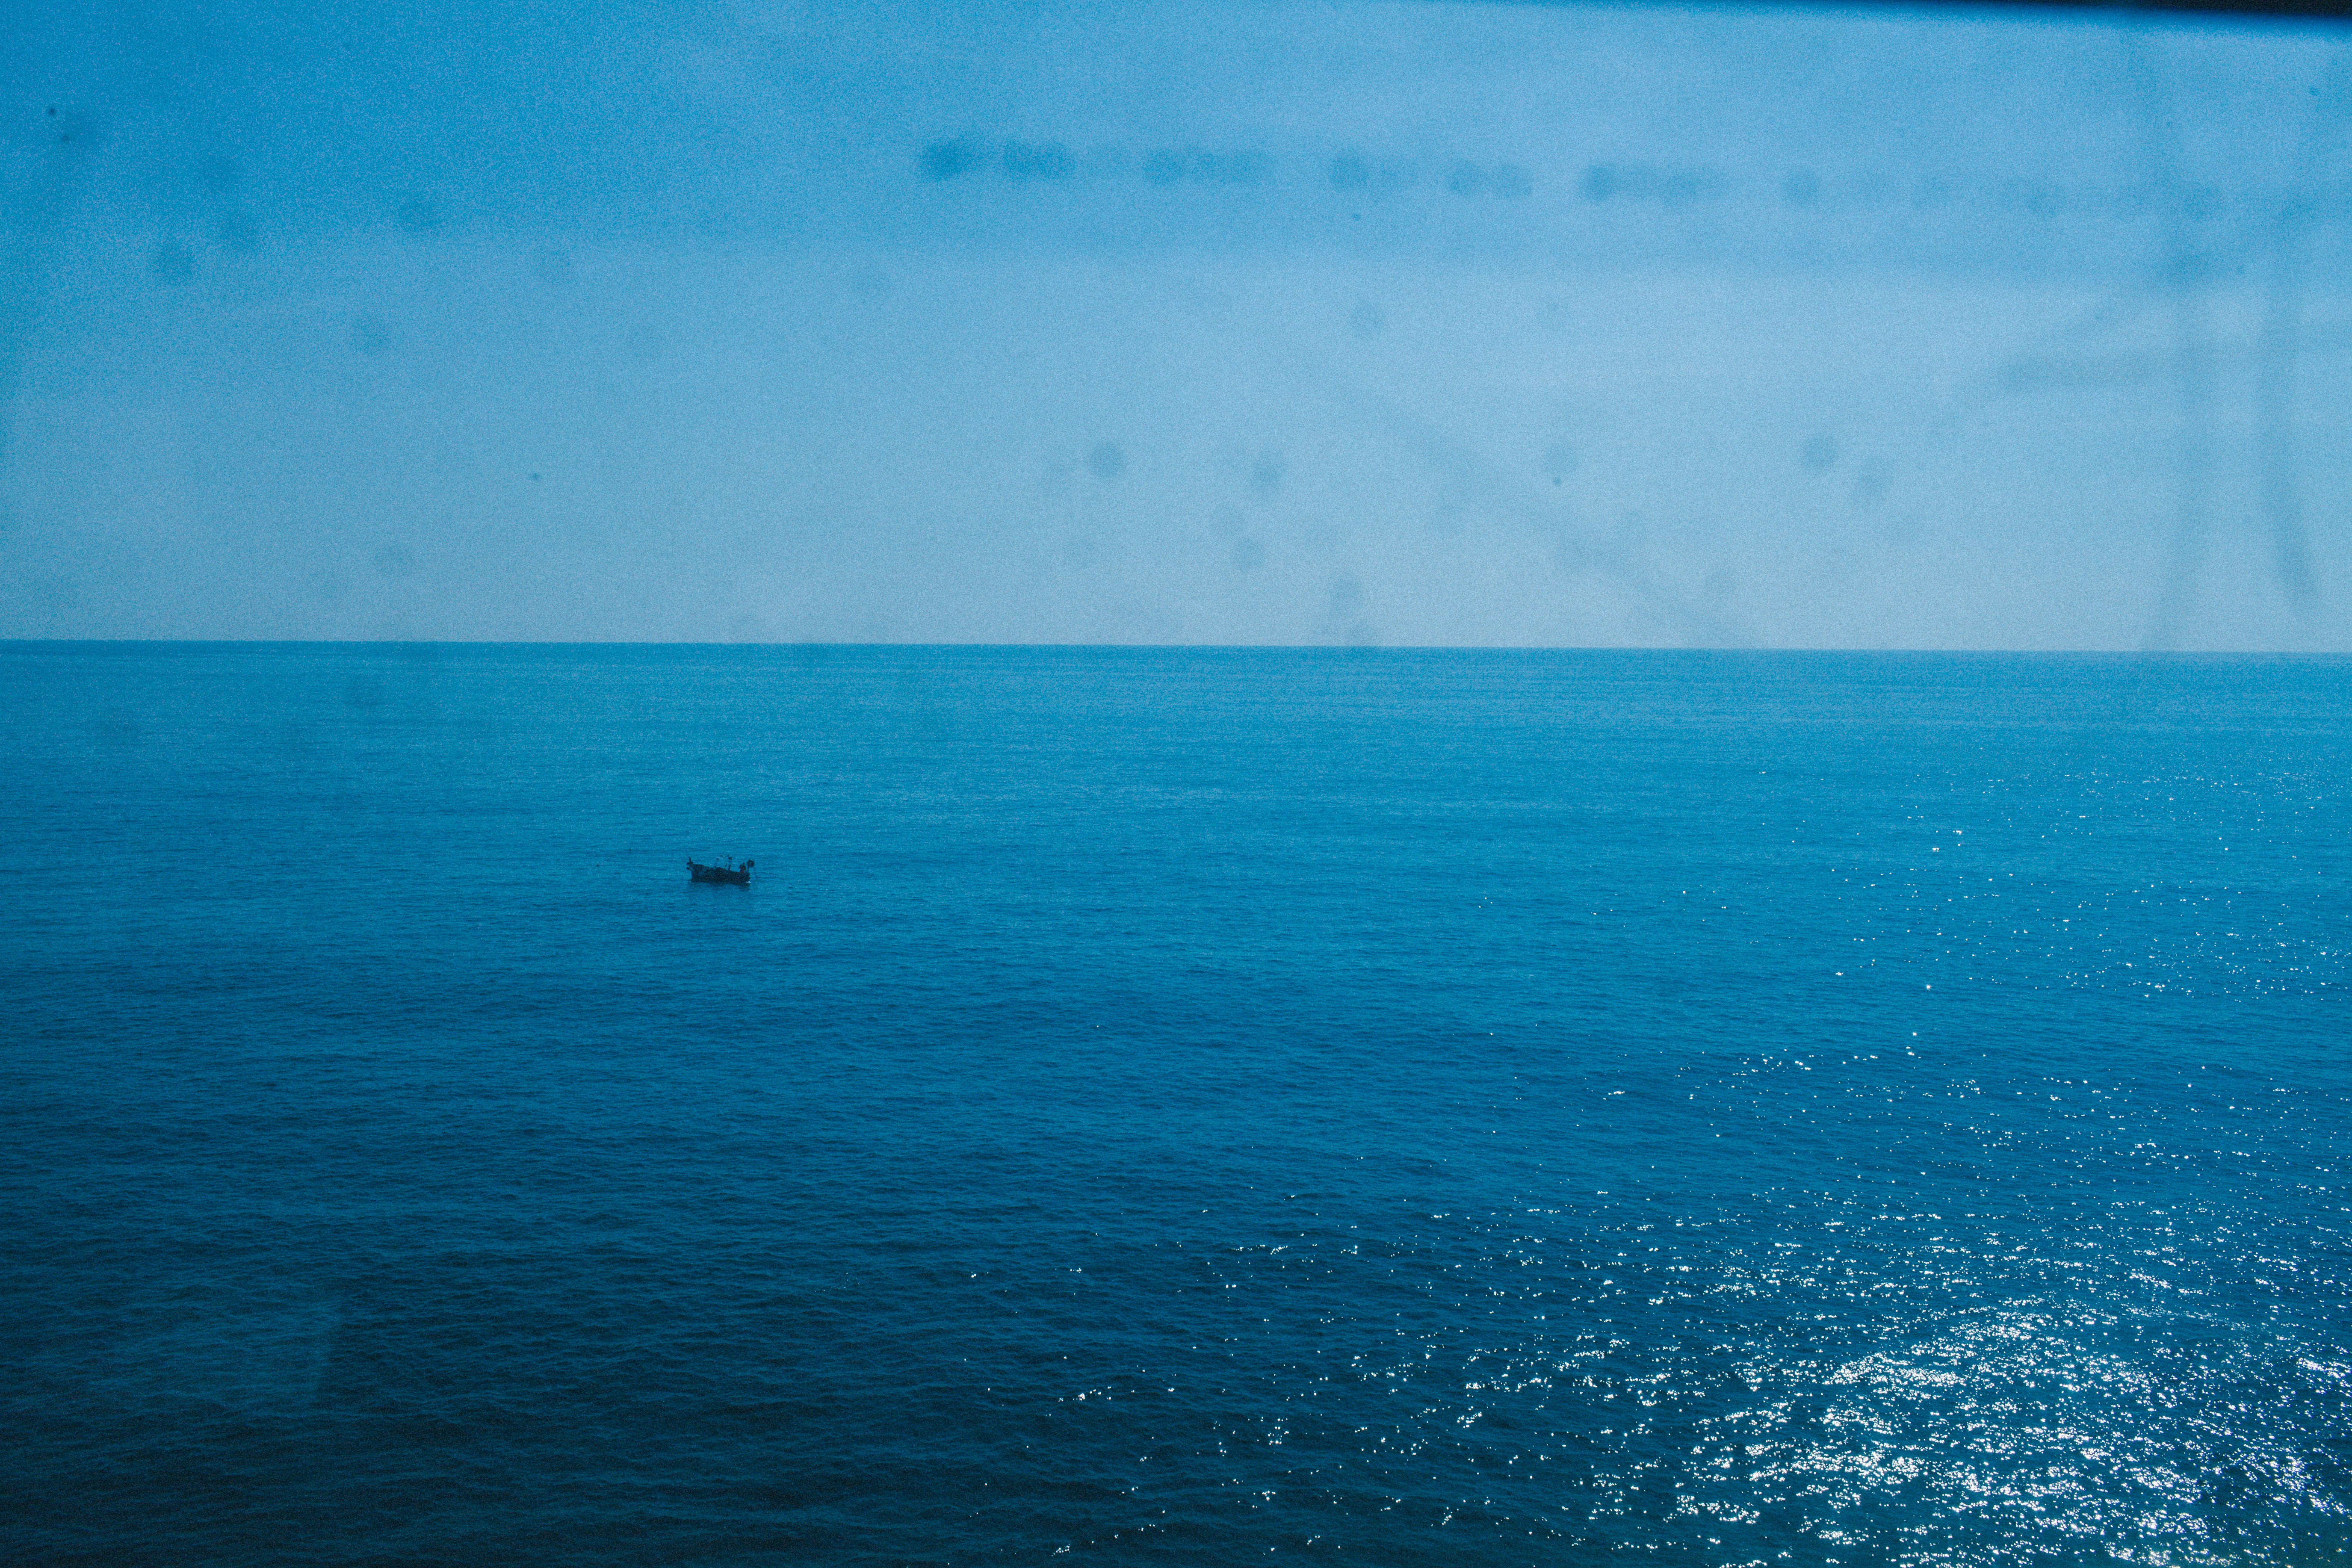
sea, coast, ocean, horizon, sky, wave, underwater, bay, blue, body of water, atmosphere of earth, wind wave